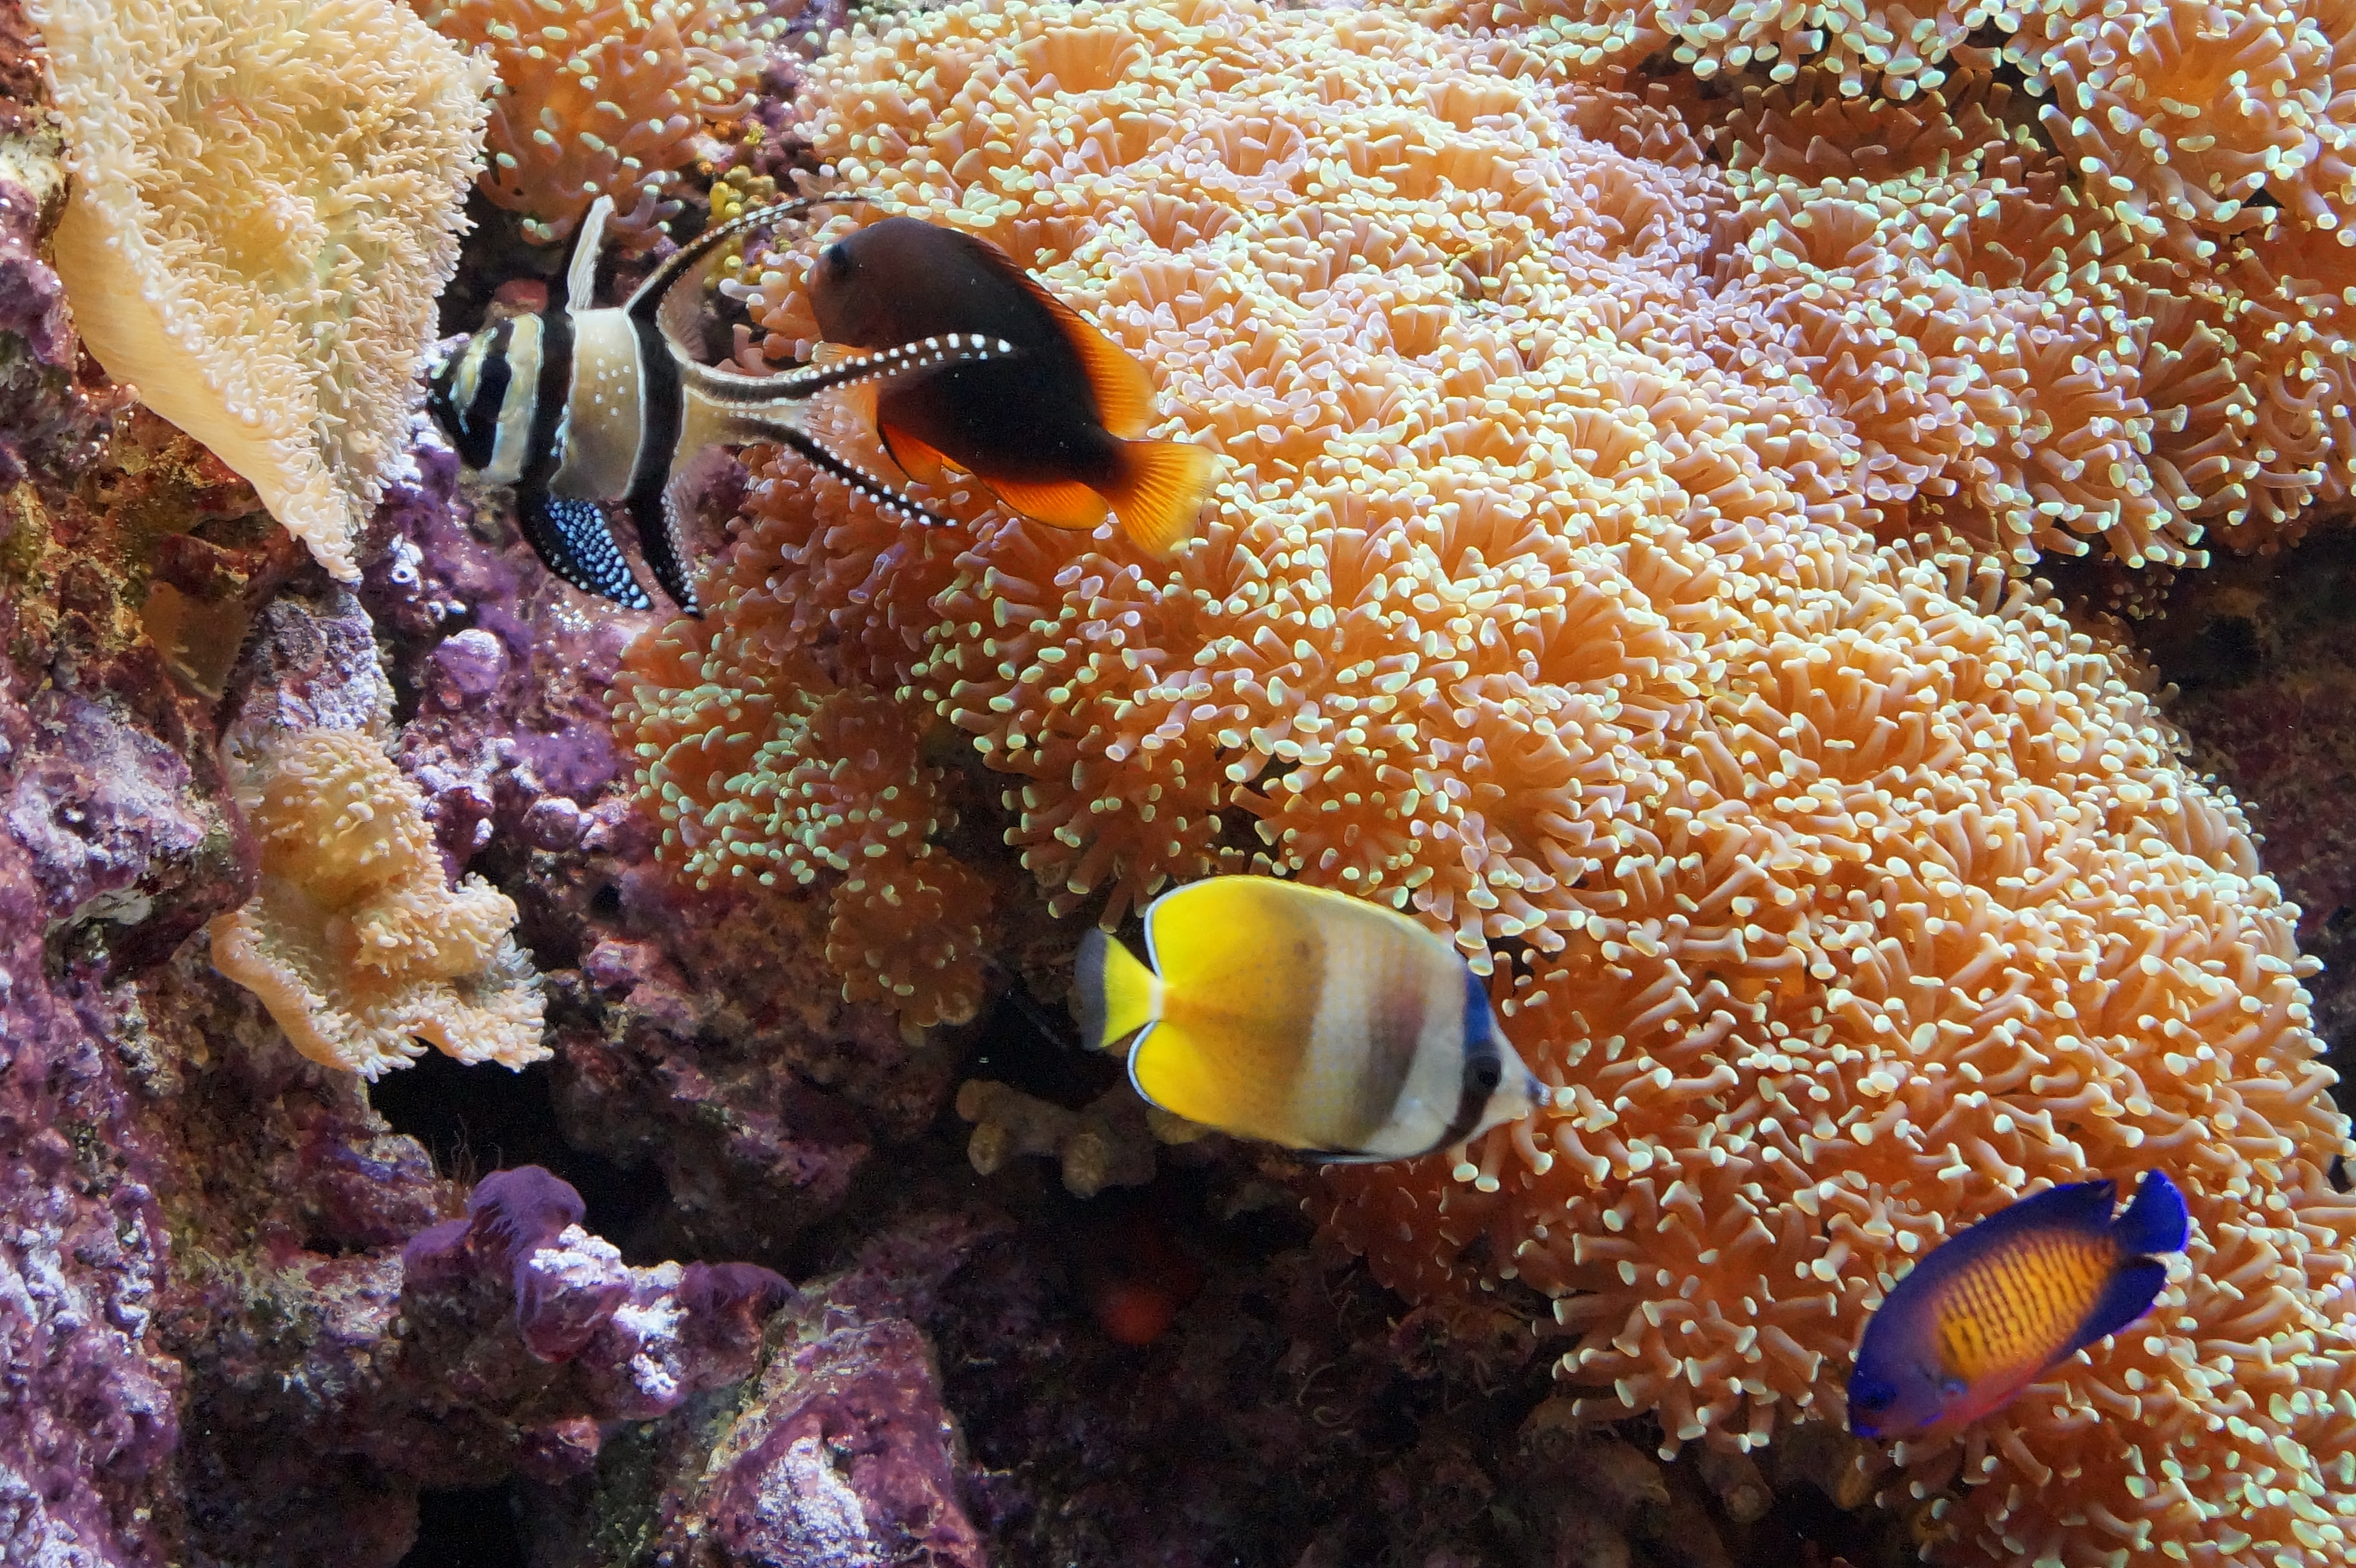
underwater, biology, colorful, fish, fauna, coral, coral reef, invertebrate, reef, aquarium, underwater world, marine biology, coral reef fish, pomacentridae